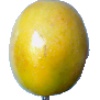
Label: Maracuja 1